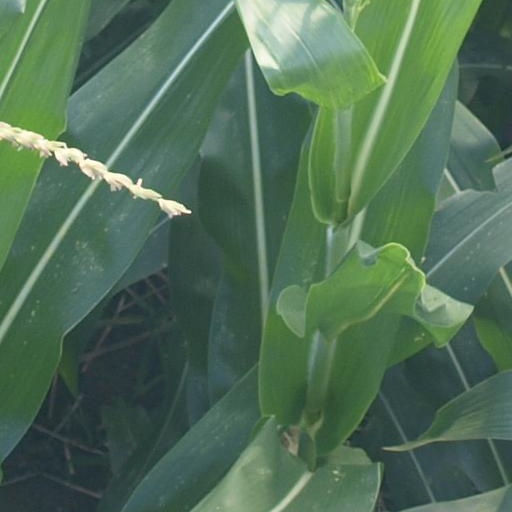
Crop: maize; corn